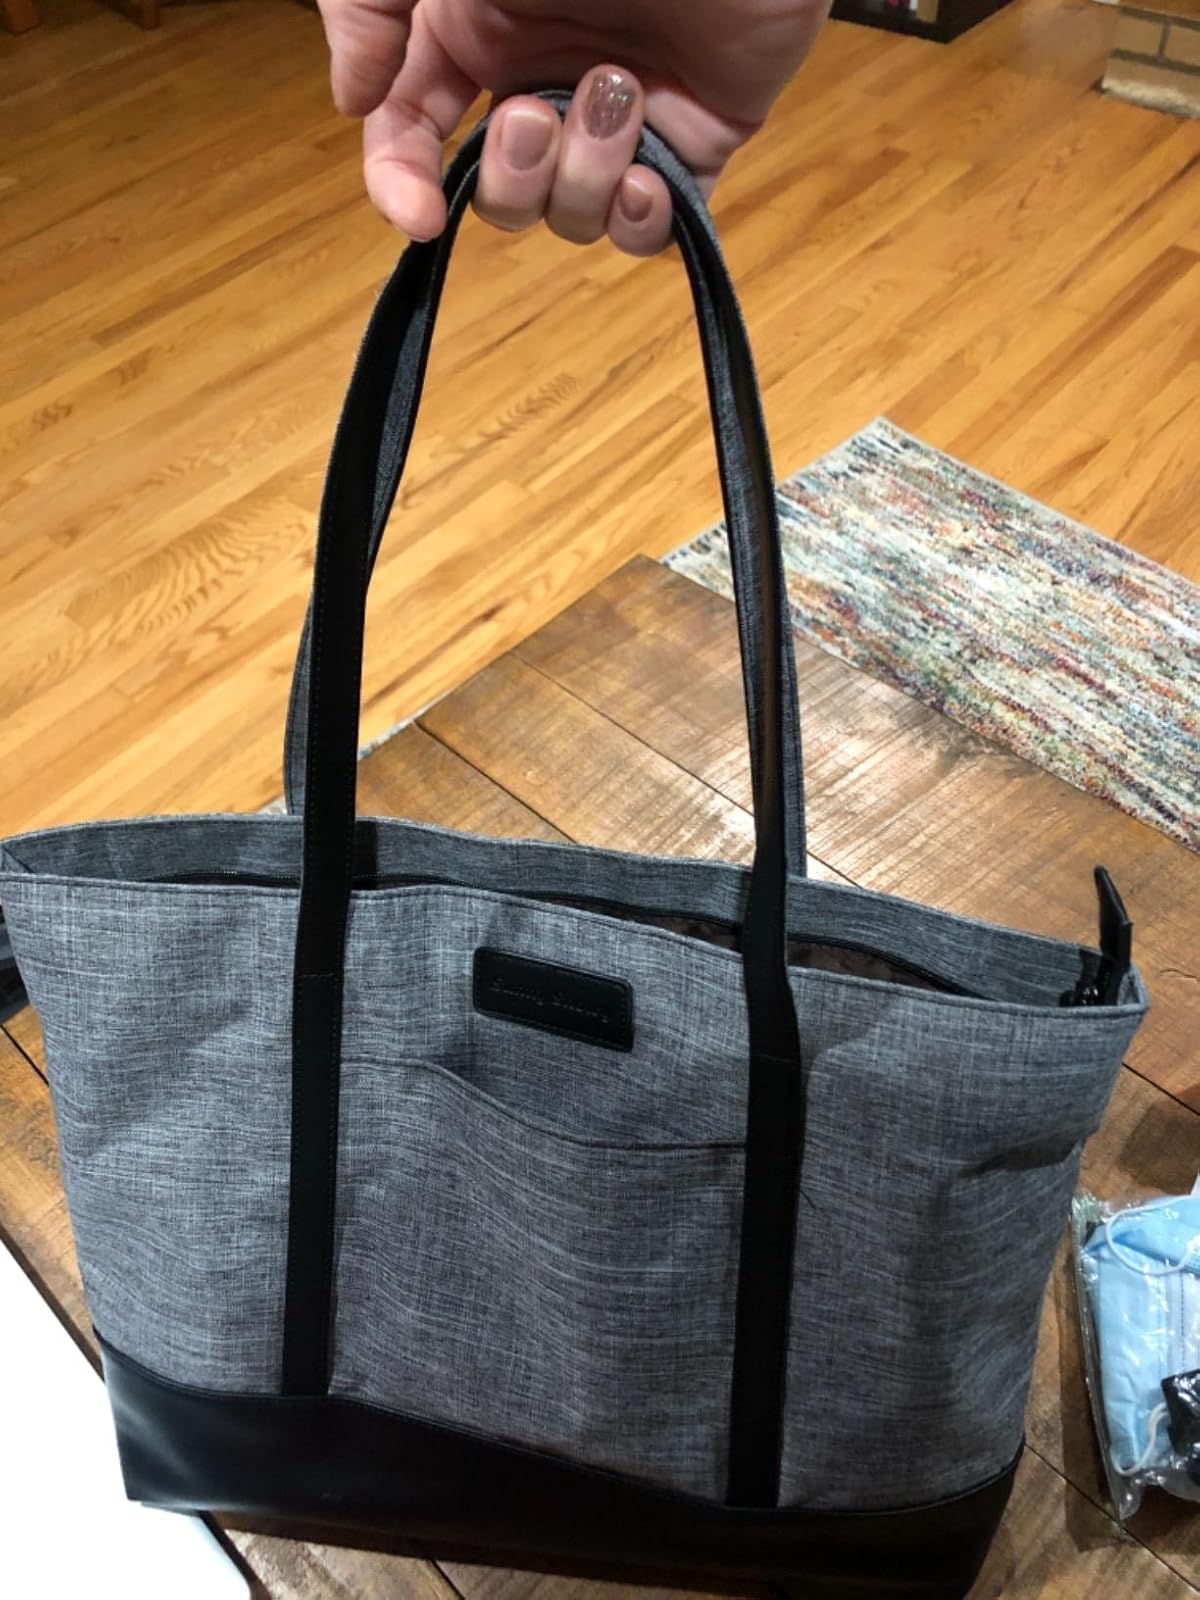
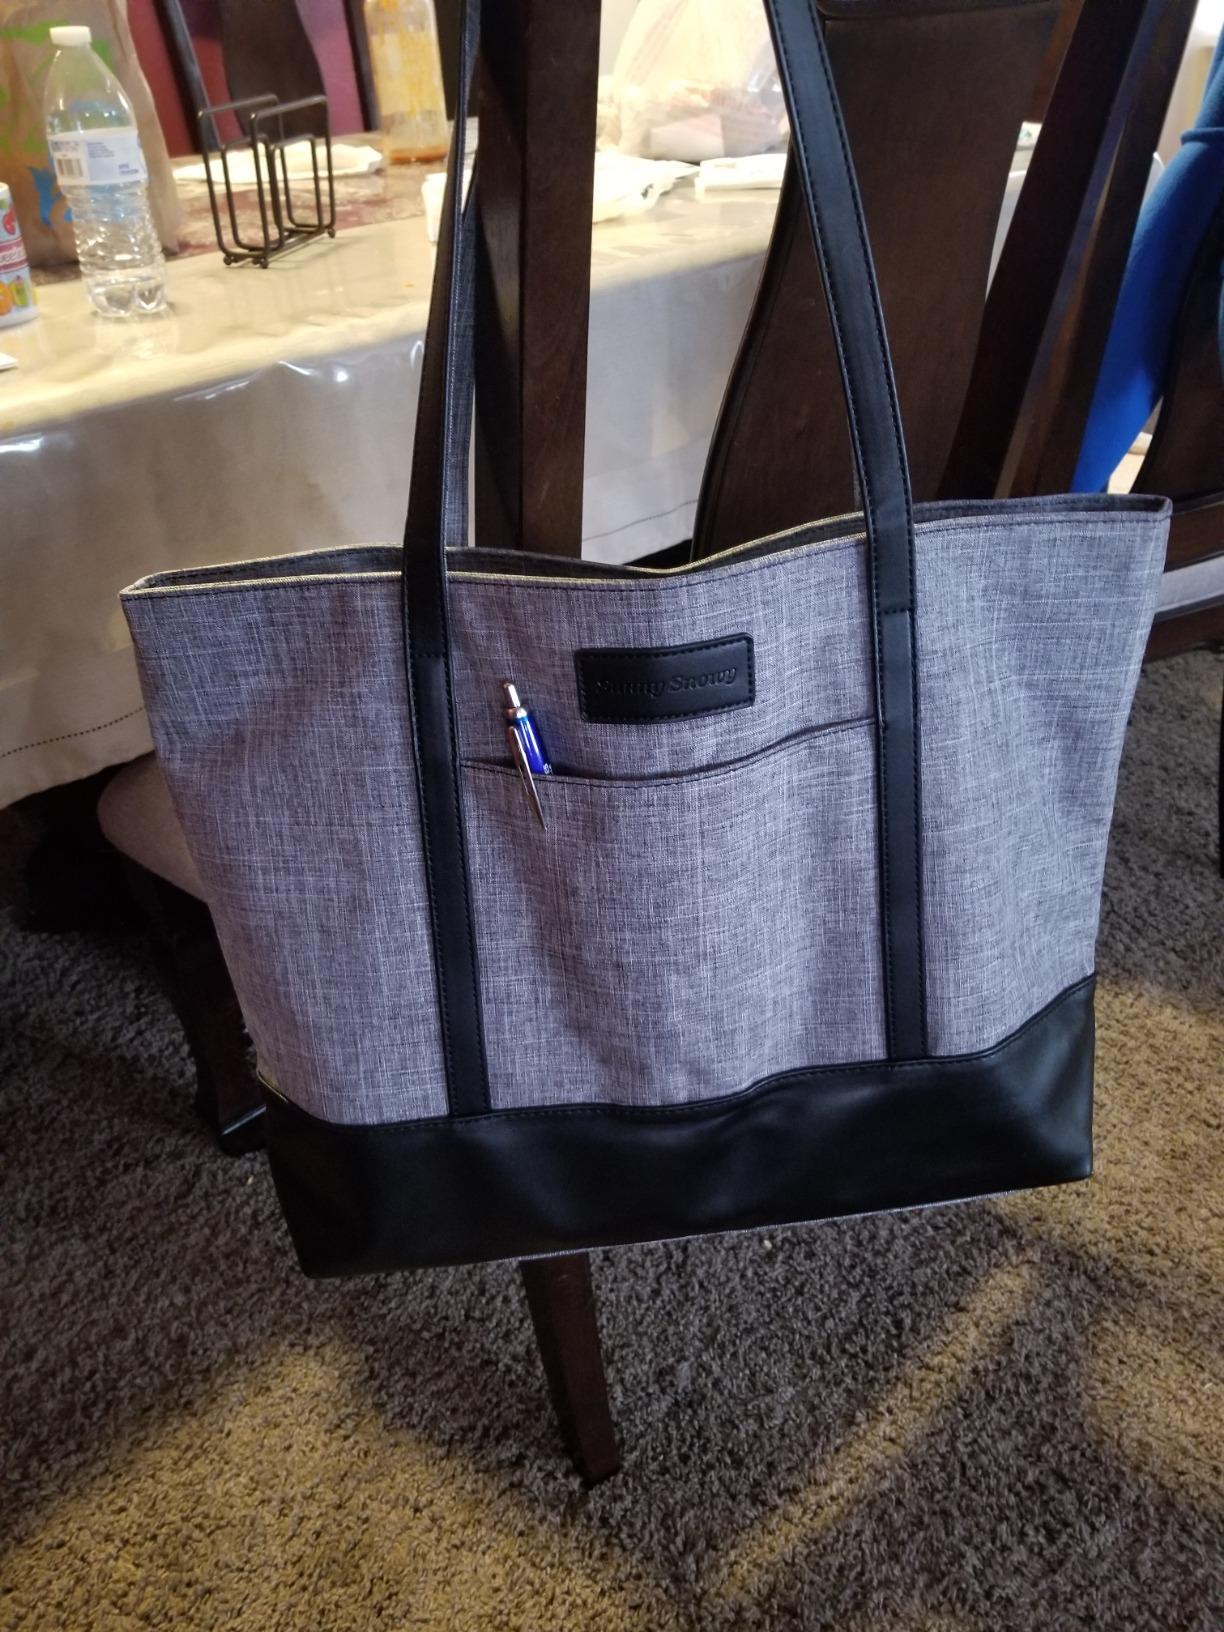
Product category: bag
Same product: yes